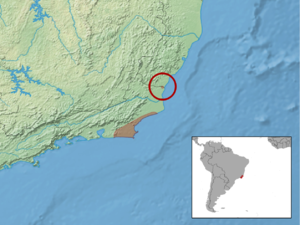
Trinomys eliasi est une espèce de mammifères rongeurs de la famille des Echimyidae qui regroupe des rats épineux originaires d'Amérique latine. C'est une espèce en danger.